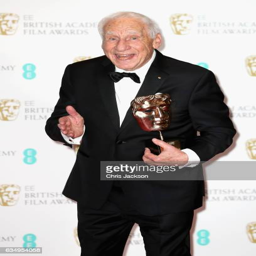
comedian with award during awards